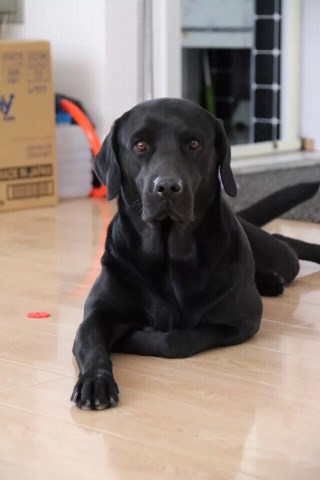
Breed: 3580-n000122-Labrador_retriever